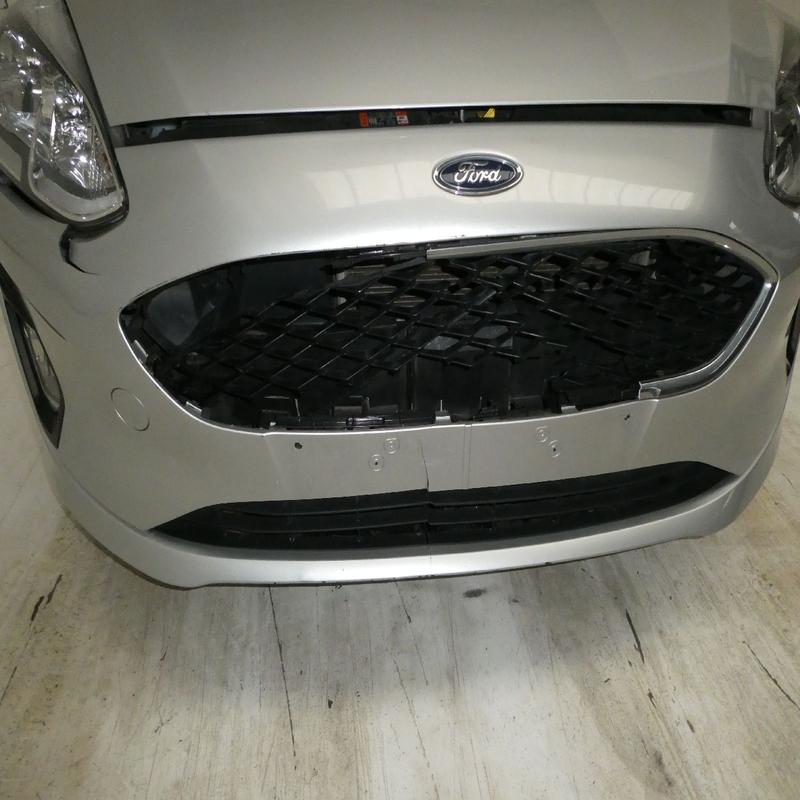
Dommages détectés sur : pare-choc avant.
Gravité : mineur